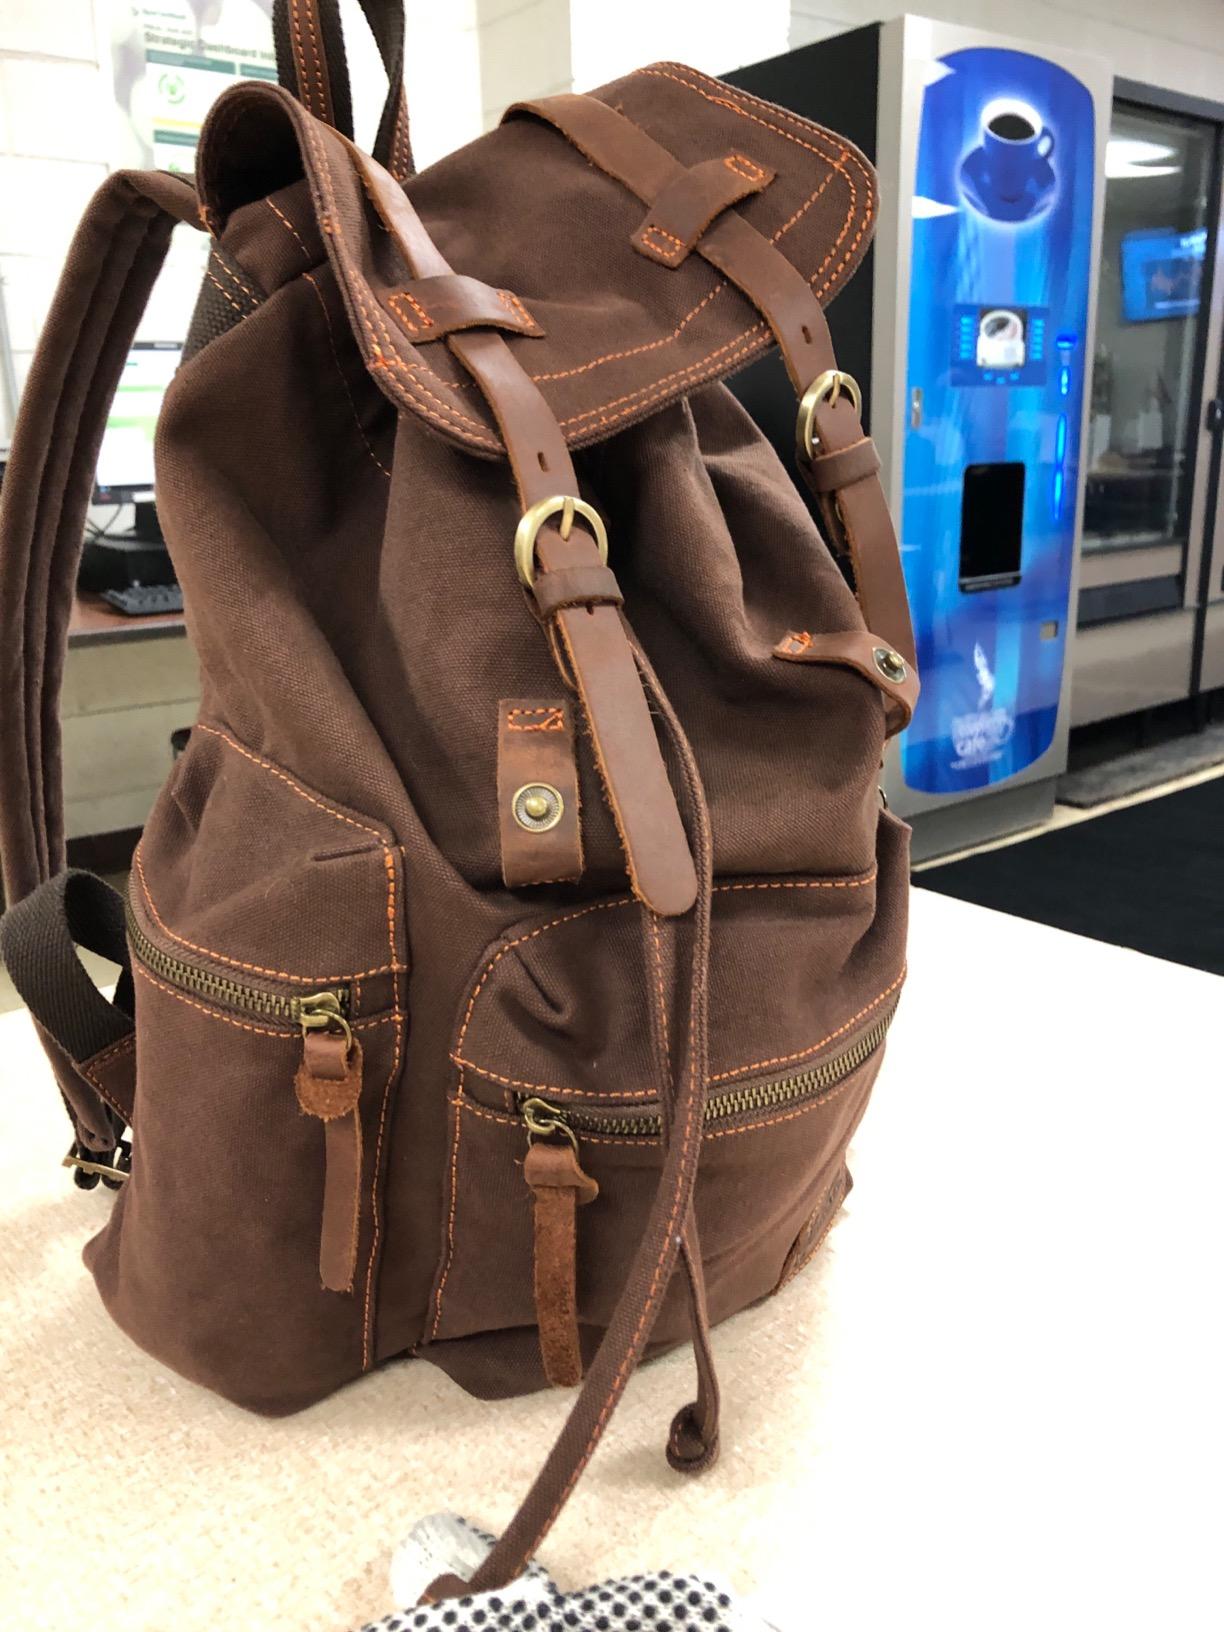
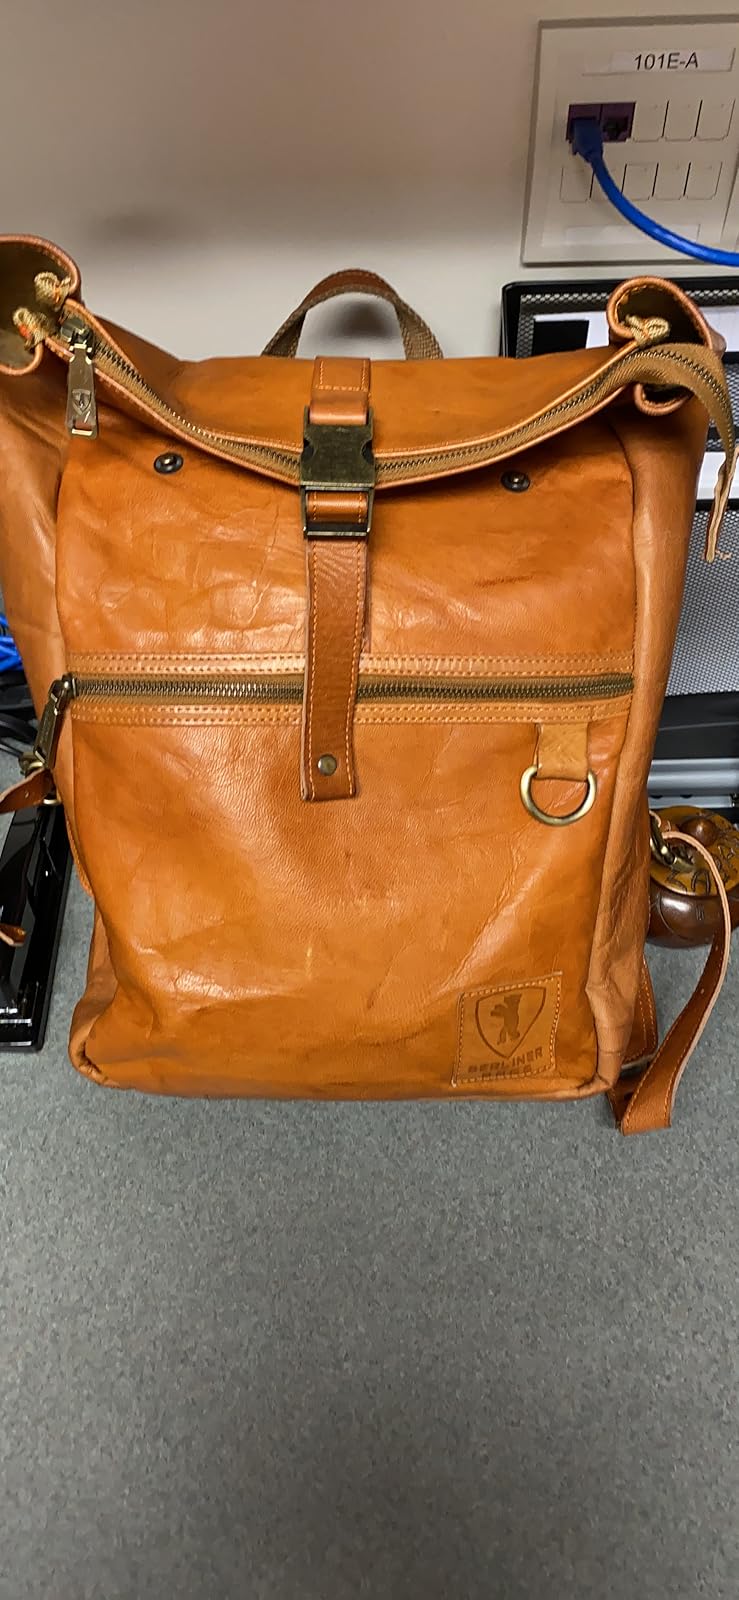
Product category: bag
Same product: no